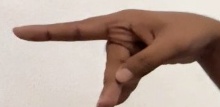
ASL sign: P